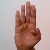
The image shows a hand gesture representing the letter 'B' in Indian Sign Language.